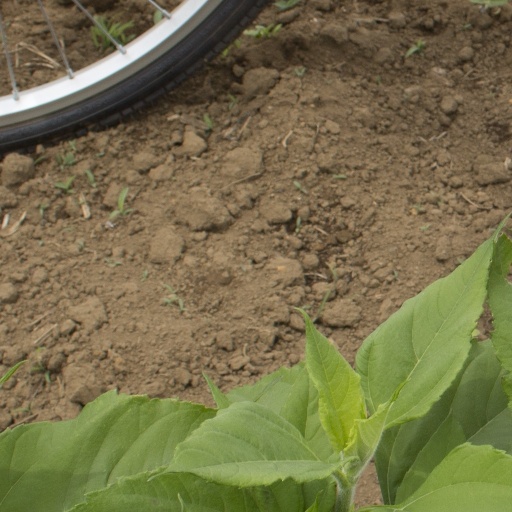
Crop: Jerusalem artichoke